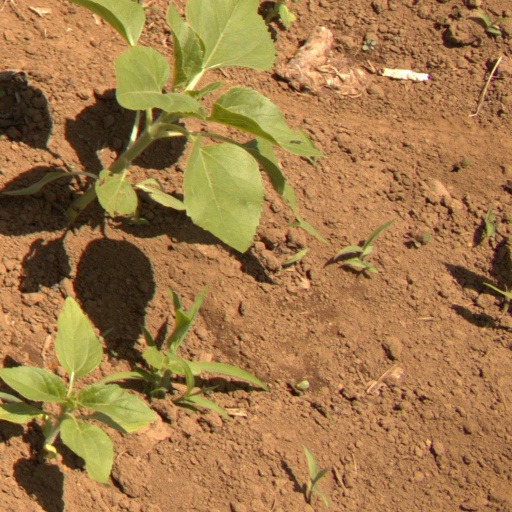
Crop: Jerusalem artichoke